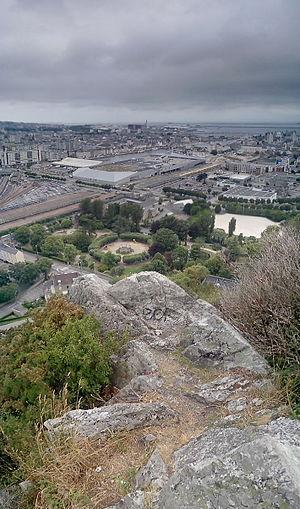
Vue panoramique sur Cherbourg depuis le Fort du Roule
Cherbourg-Octeville est une ancienne commune française du département de la Manche. Résultant de la fusion des communes de Cherbourg et d'Octeville le 1ᵉʳ mars 2000, elle devient commune déléguée de Cherbourg-en-Cotentin, commune nouvelle créée le 1ᵉʳ janvier 2016 et issue de la fusion de Cherbourg-Octeville, Équeurdreville-Hainneville, La Glacerie, Querqueville et Tourlaville.
Cherbourg-en-Cotentin est une ville située dans le département de la Manche en région Normandie, au nord de la péninsule du Cotentin. Elle est peuplée de 79 200 habitants. C'est une ville portuaire possédant la plus grande rade artificielle d'Europe et la seconde au monde. C'est également, avec les villes d'Avranches et de Coutances, une des trois sous-préfectures du département de la Manche et également la préfecture maritime de la Manche et de la mer du Nord. La commune est généralement appelée Cherbourg, du nom de son principal et plus ancien pôle urbain.